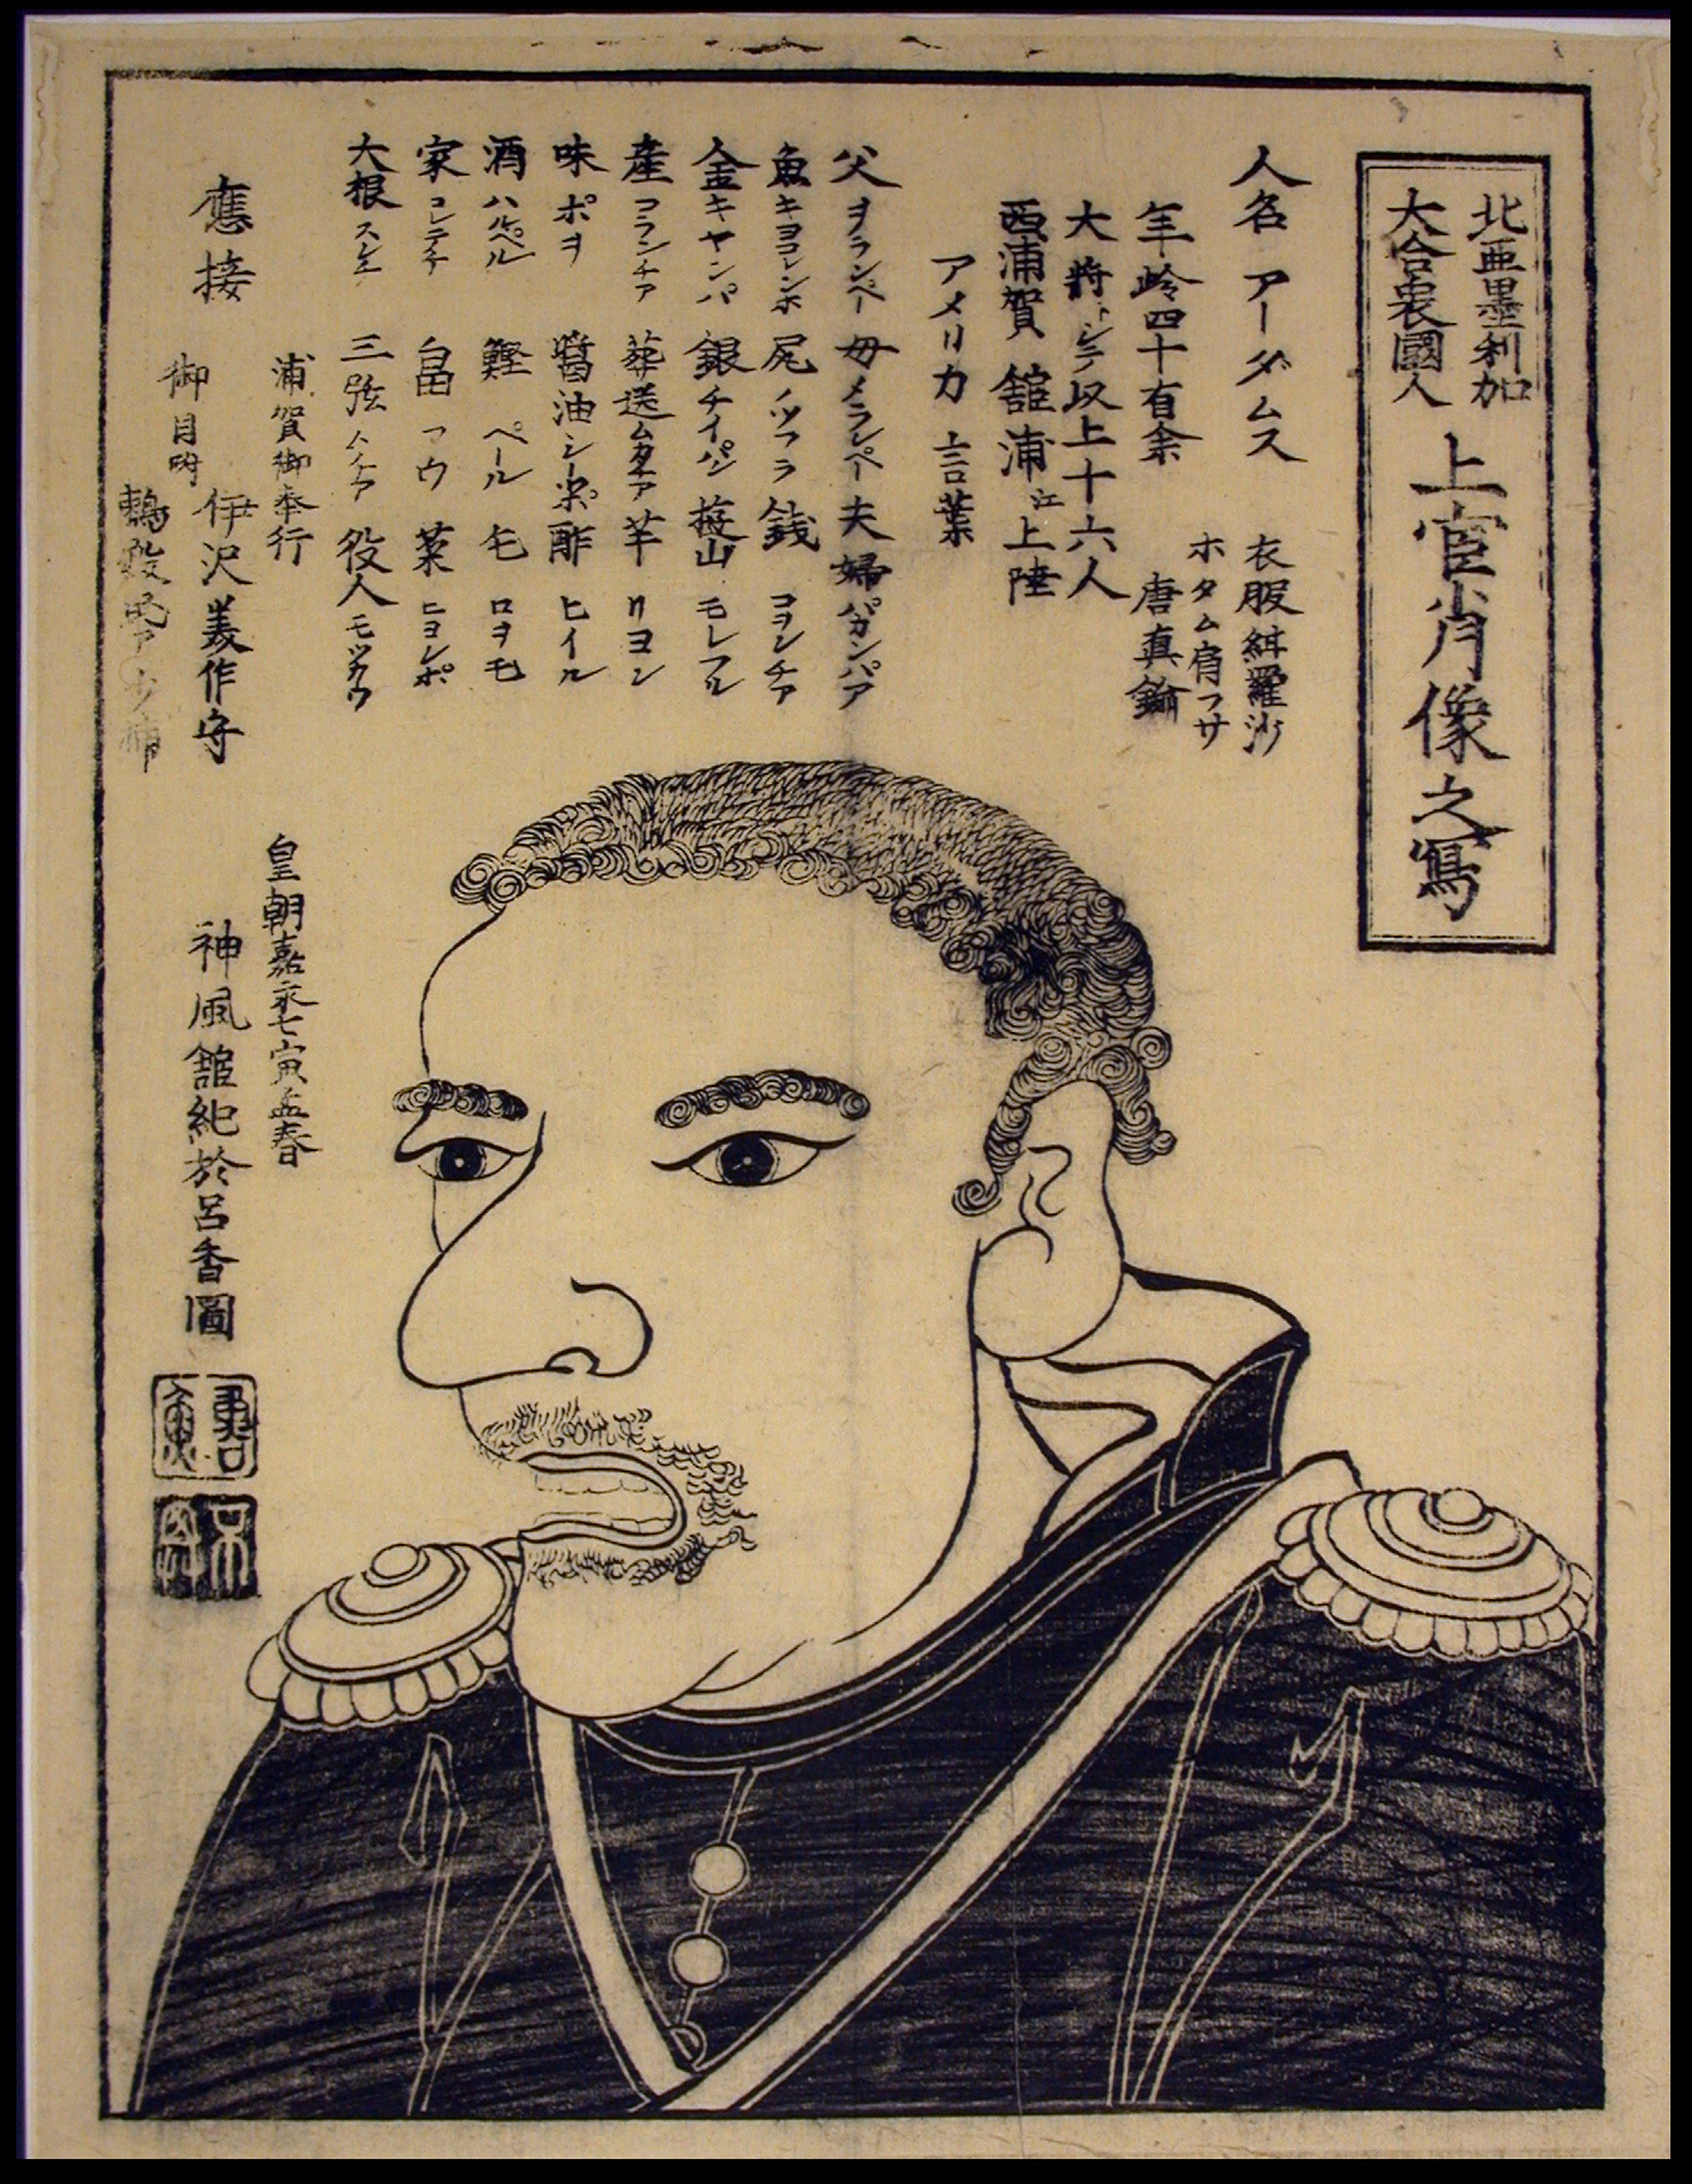
text, art, portrait, poster, design, illustration, human behavior, history, font, visual arts, calligraphy, artwork, drawing, paper, facial hair, vintage clothing